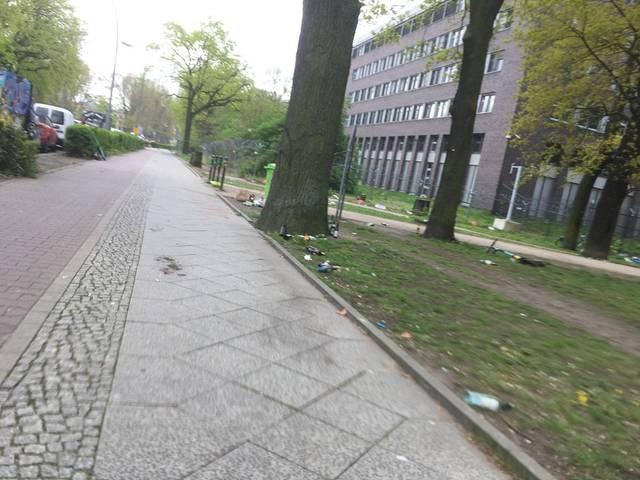
Region: Germany
Coordinates: 52.495, 13.452